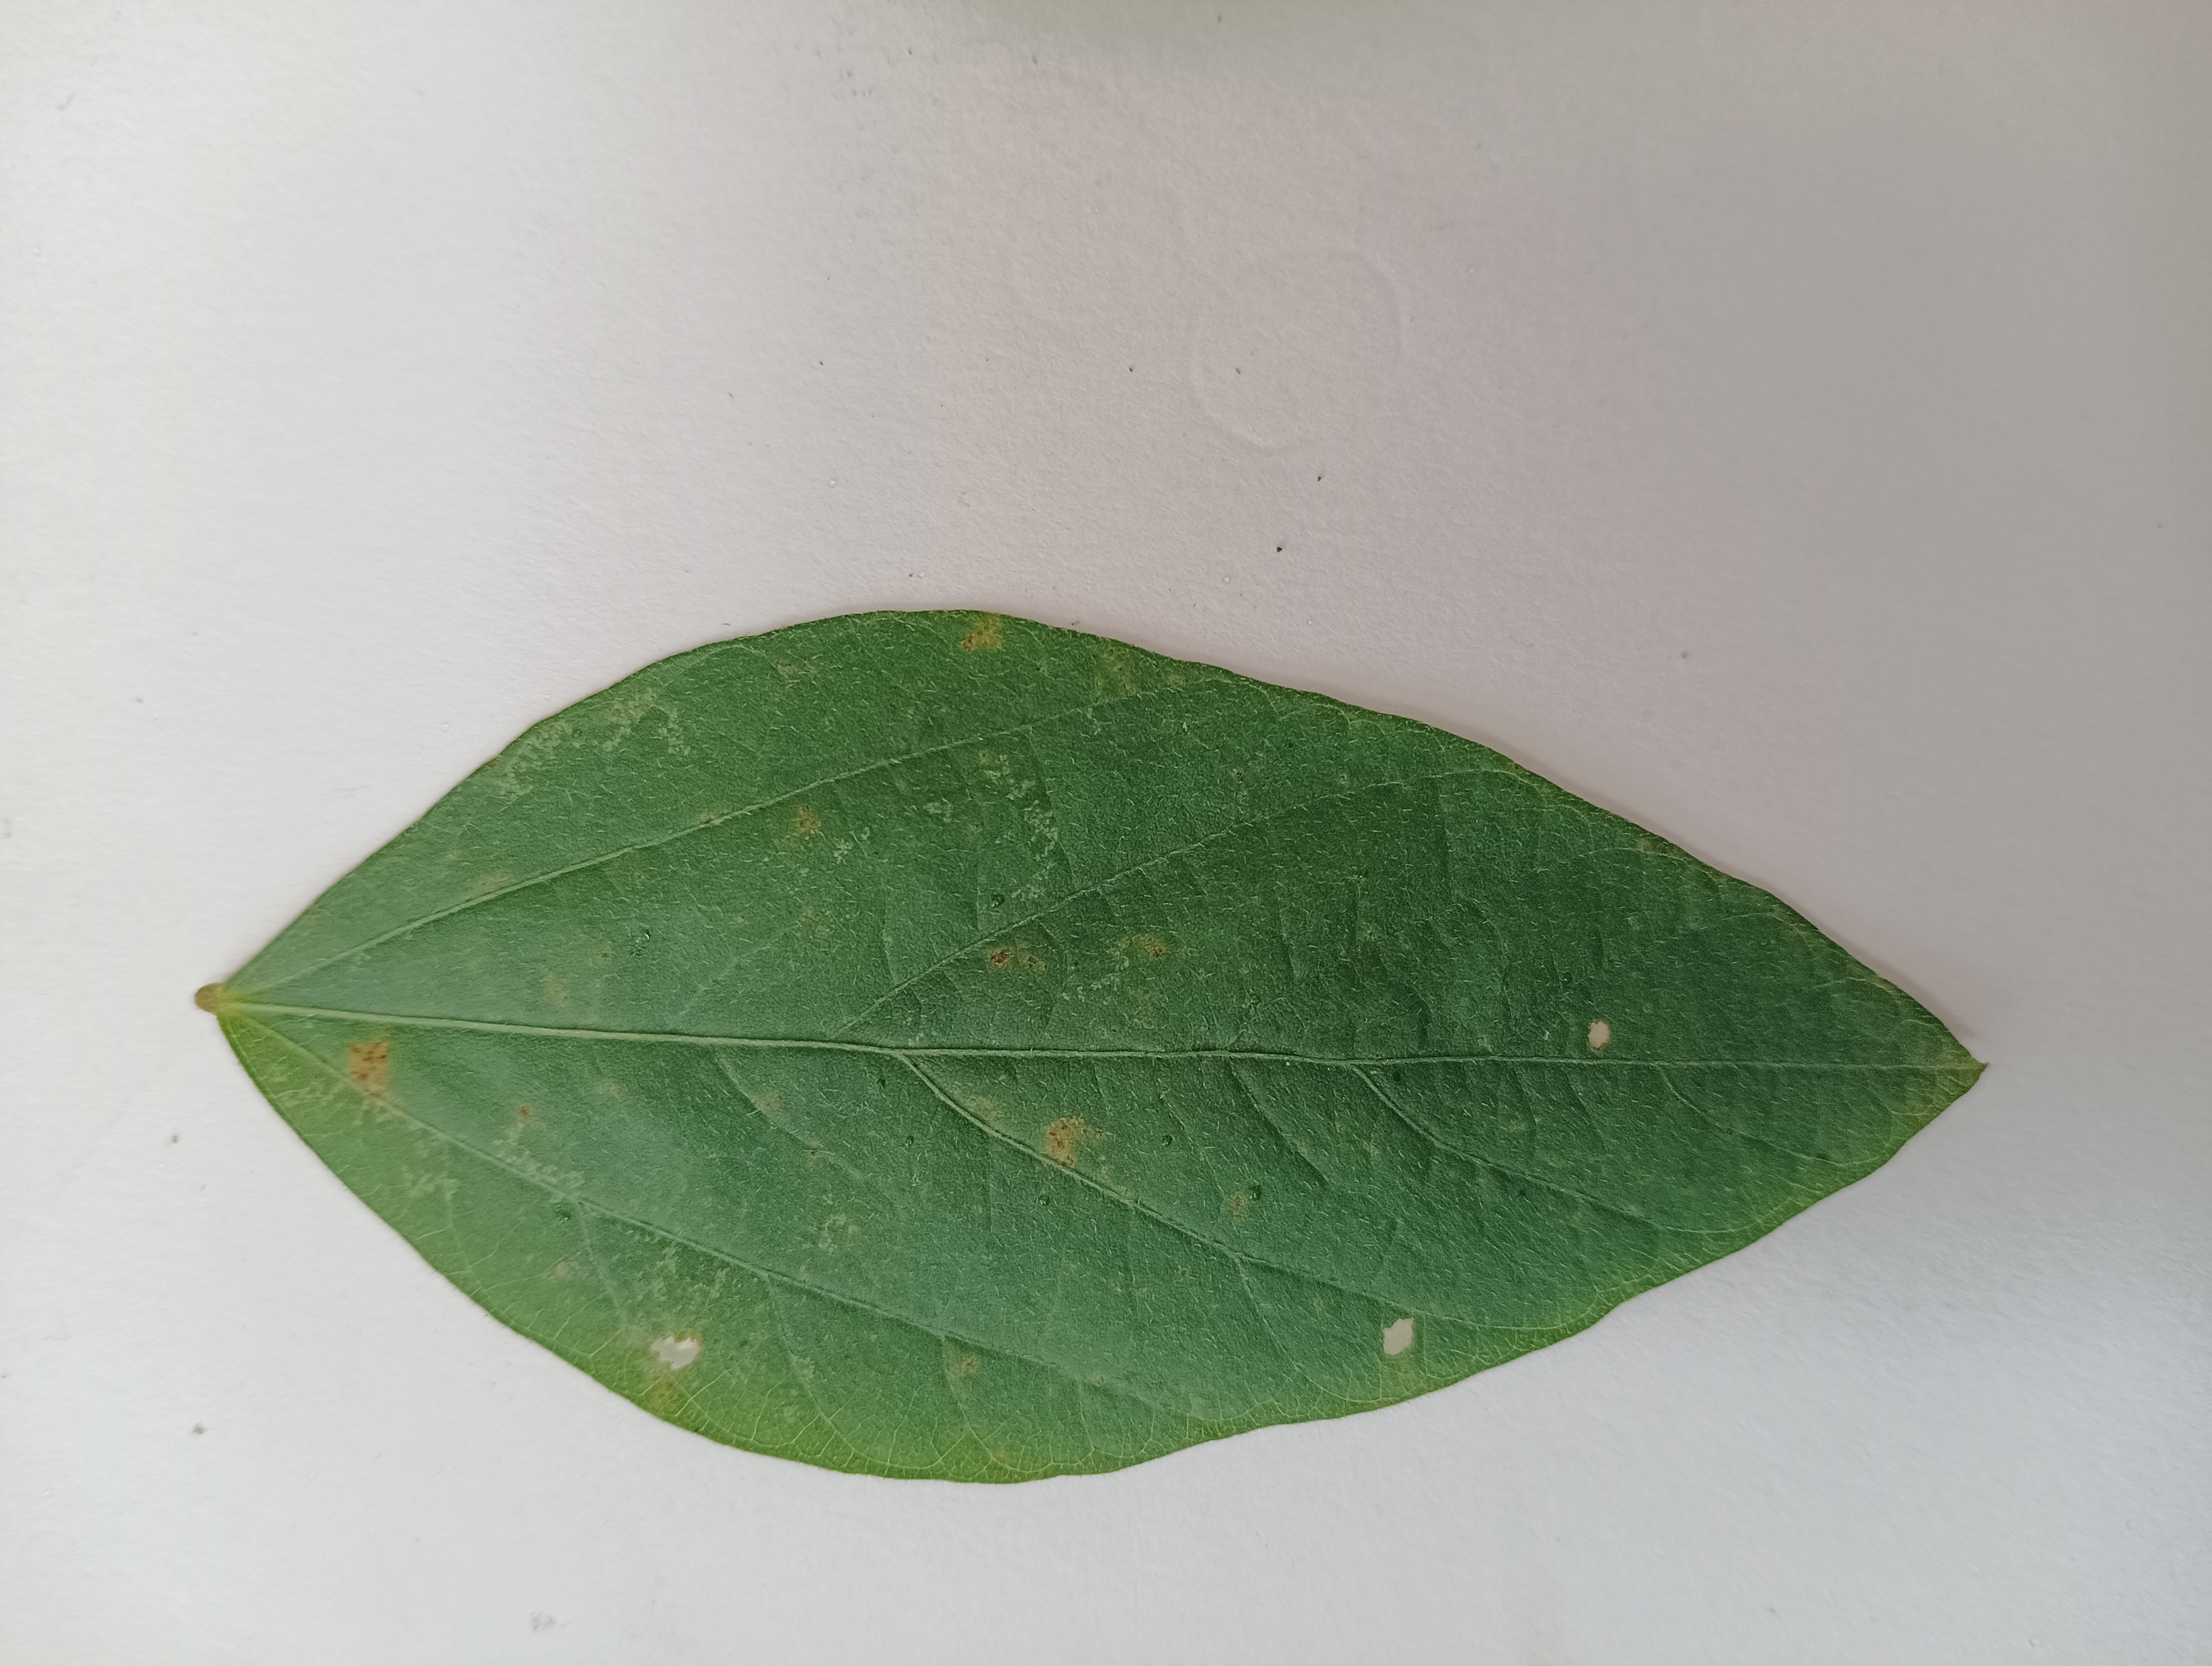
Label: Healthy